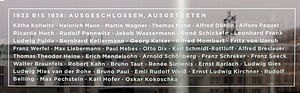
Otto Dix / Baggrund og arbejde
Mindetavle, "Akademie der Künste", Pariser Platz 4, Berlin
Otto Dix var en tysk maler og grafiker. Han er mest kendt for sine brutale, men ærlige fremstillinger af 1. verdenskrigs grusomheder og den borgerlige dekadence i mellemkrigstidens Weimarrepublik. Han regnes for en af de vigtigste malere i den Den nye saglighed.